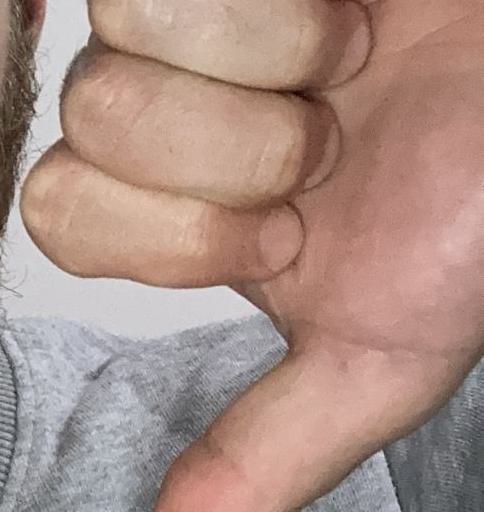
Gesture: dislike